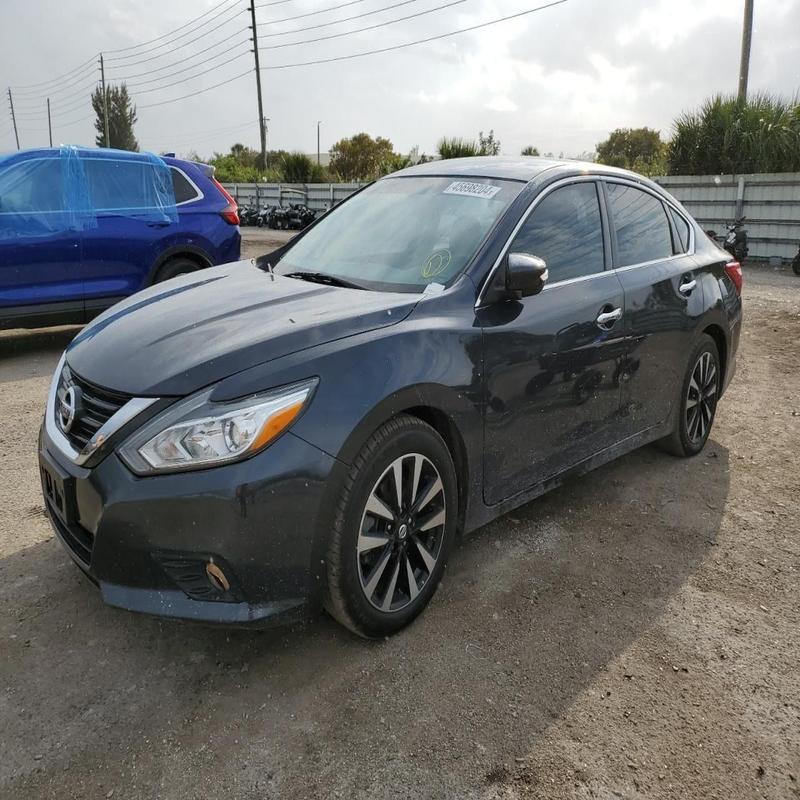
Aucun dommage détecté.
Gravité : aucun